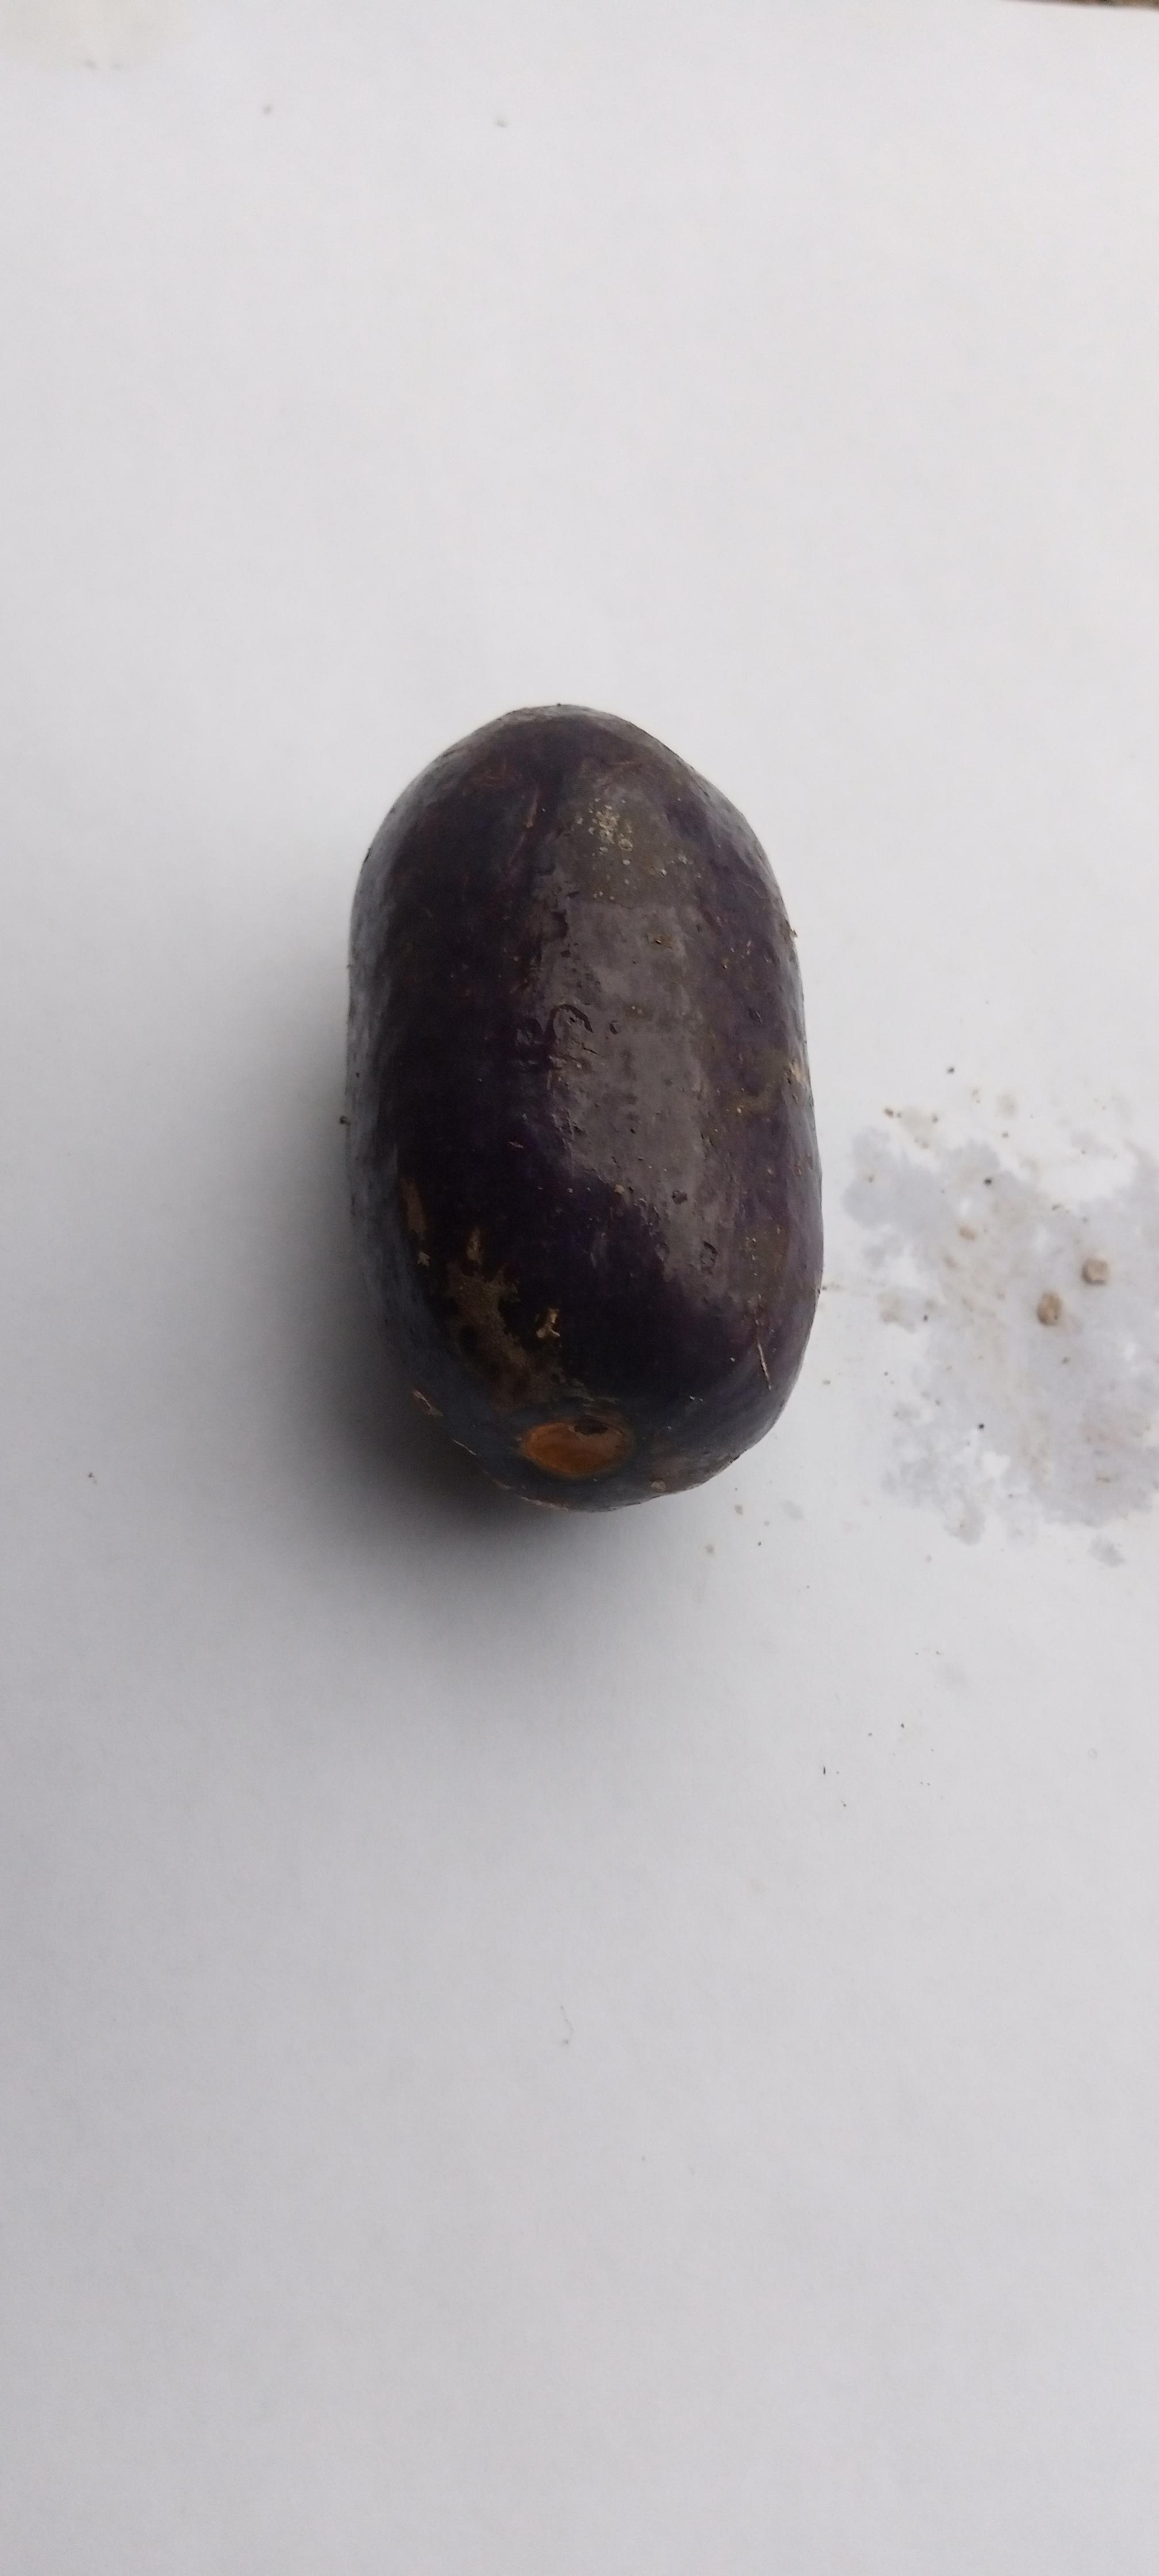
Plum grade: unaffected